Sorption calorimetry

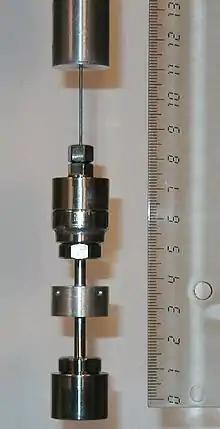
A sorption calorimetric cell

The method of sorption calorimetry is designed for studies of hydration of complex organic and biological materials. It has been applied for studies of surfactants, lipids, DNA, nanomaterials and other substances. A sorption calorimetric experiment is performed at isothermal regime, but different temperatures can be studied in separate experiments.